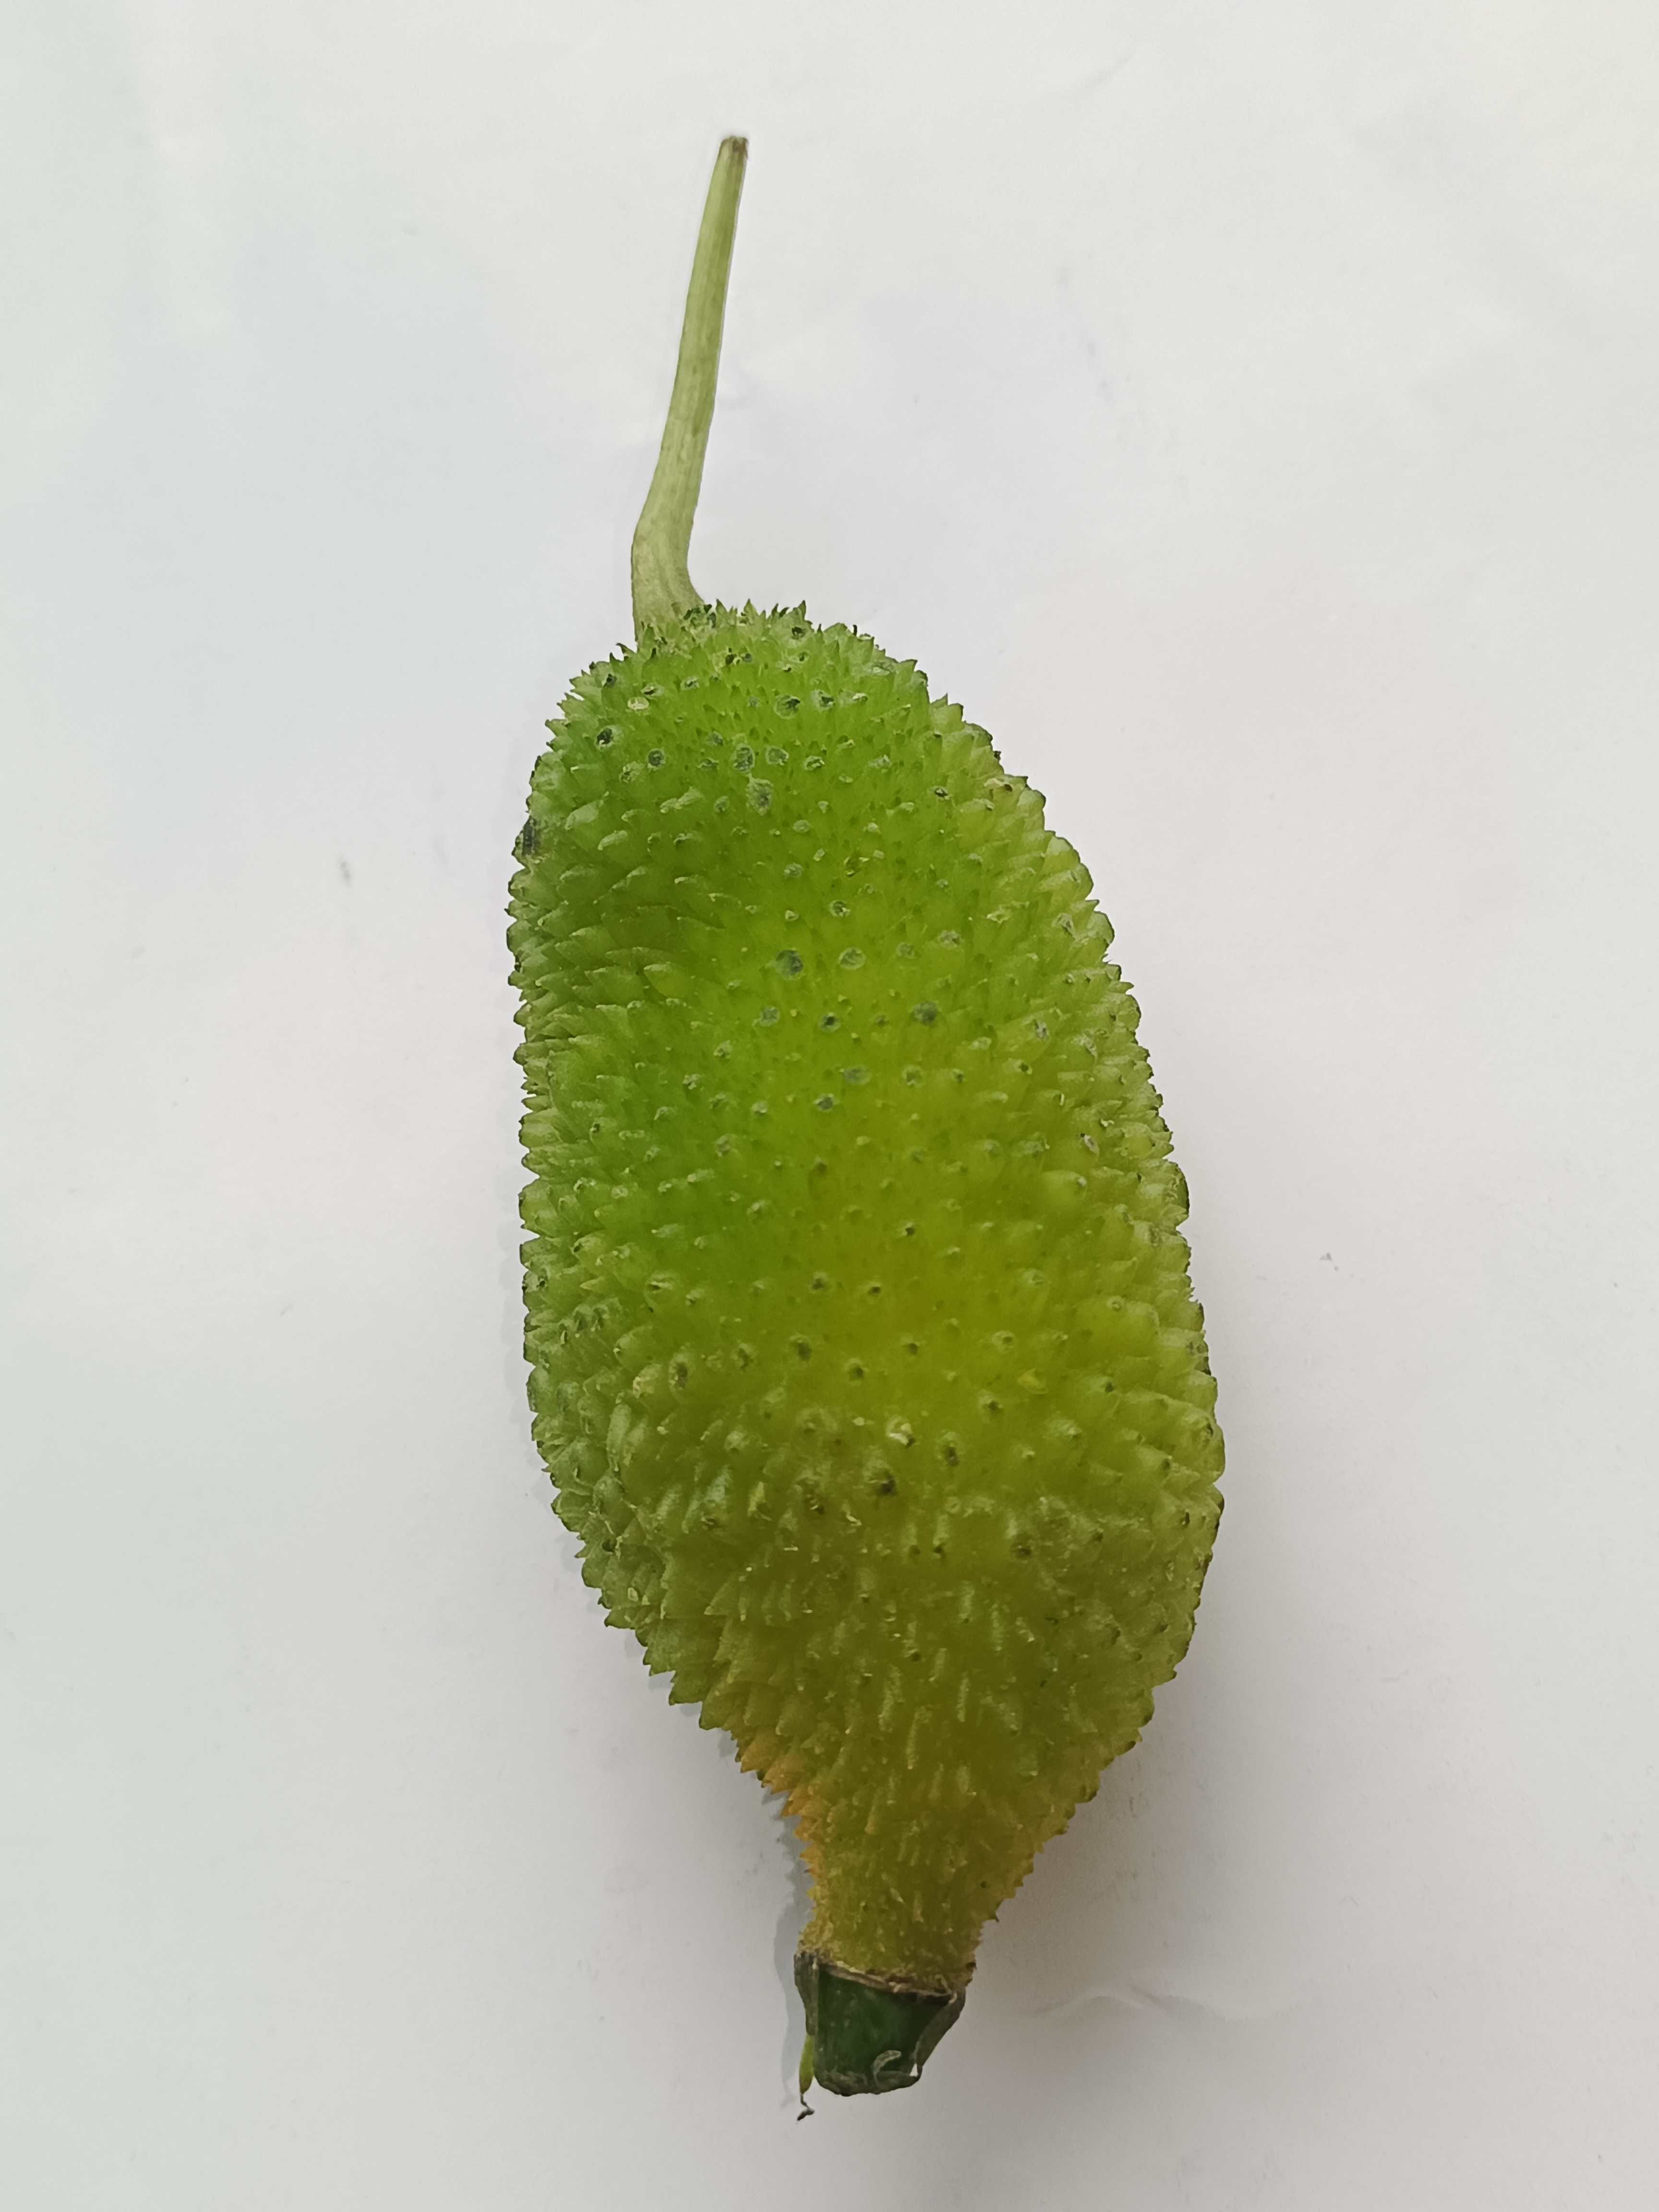
Label: Momordica dioica